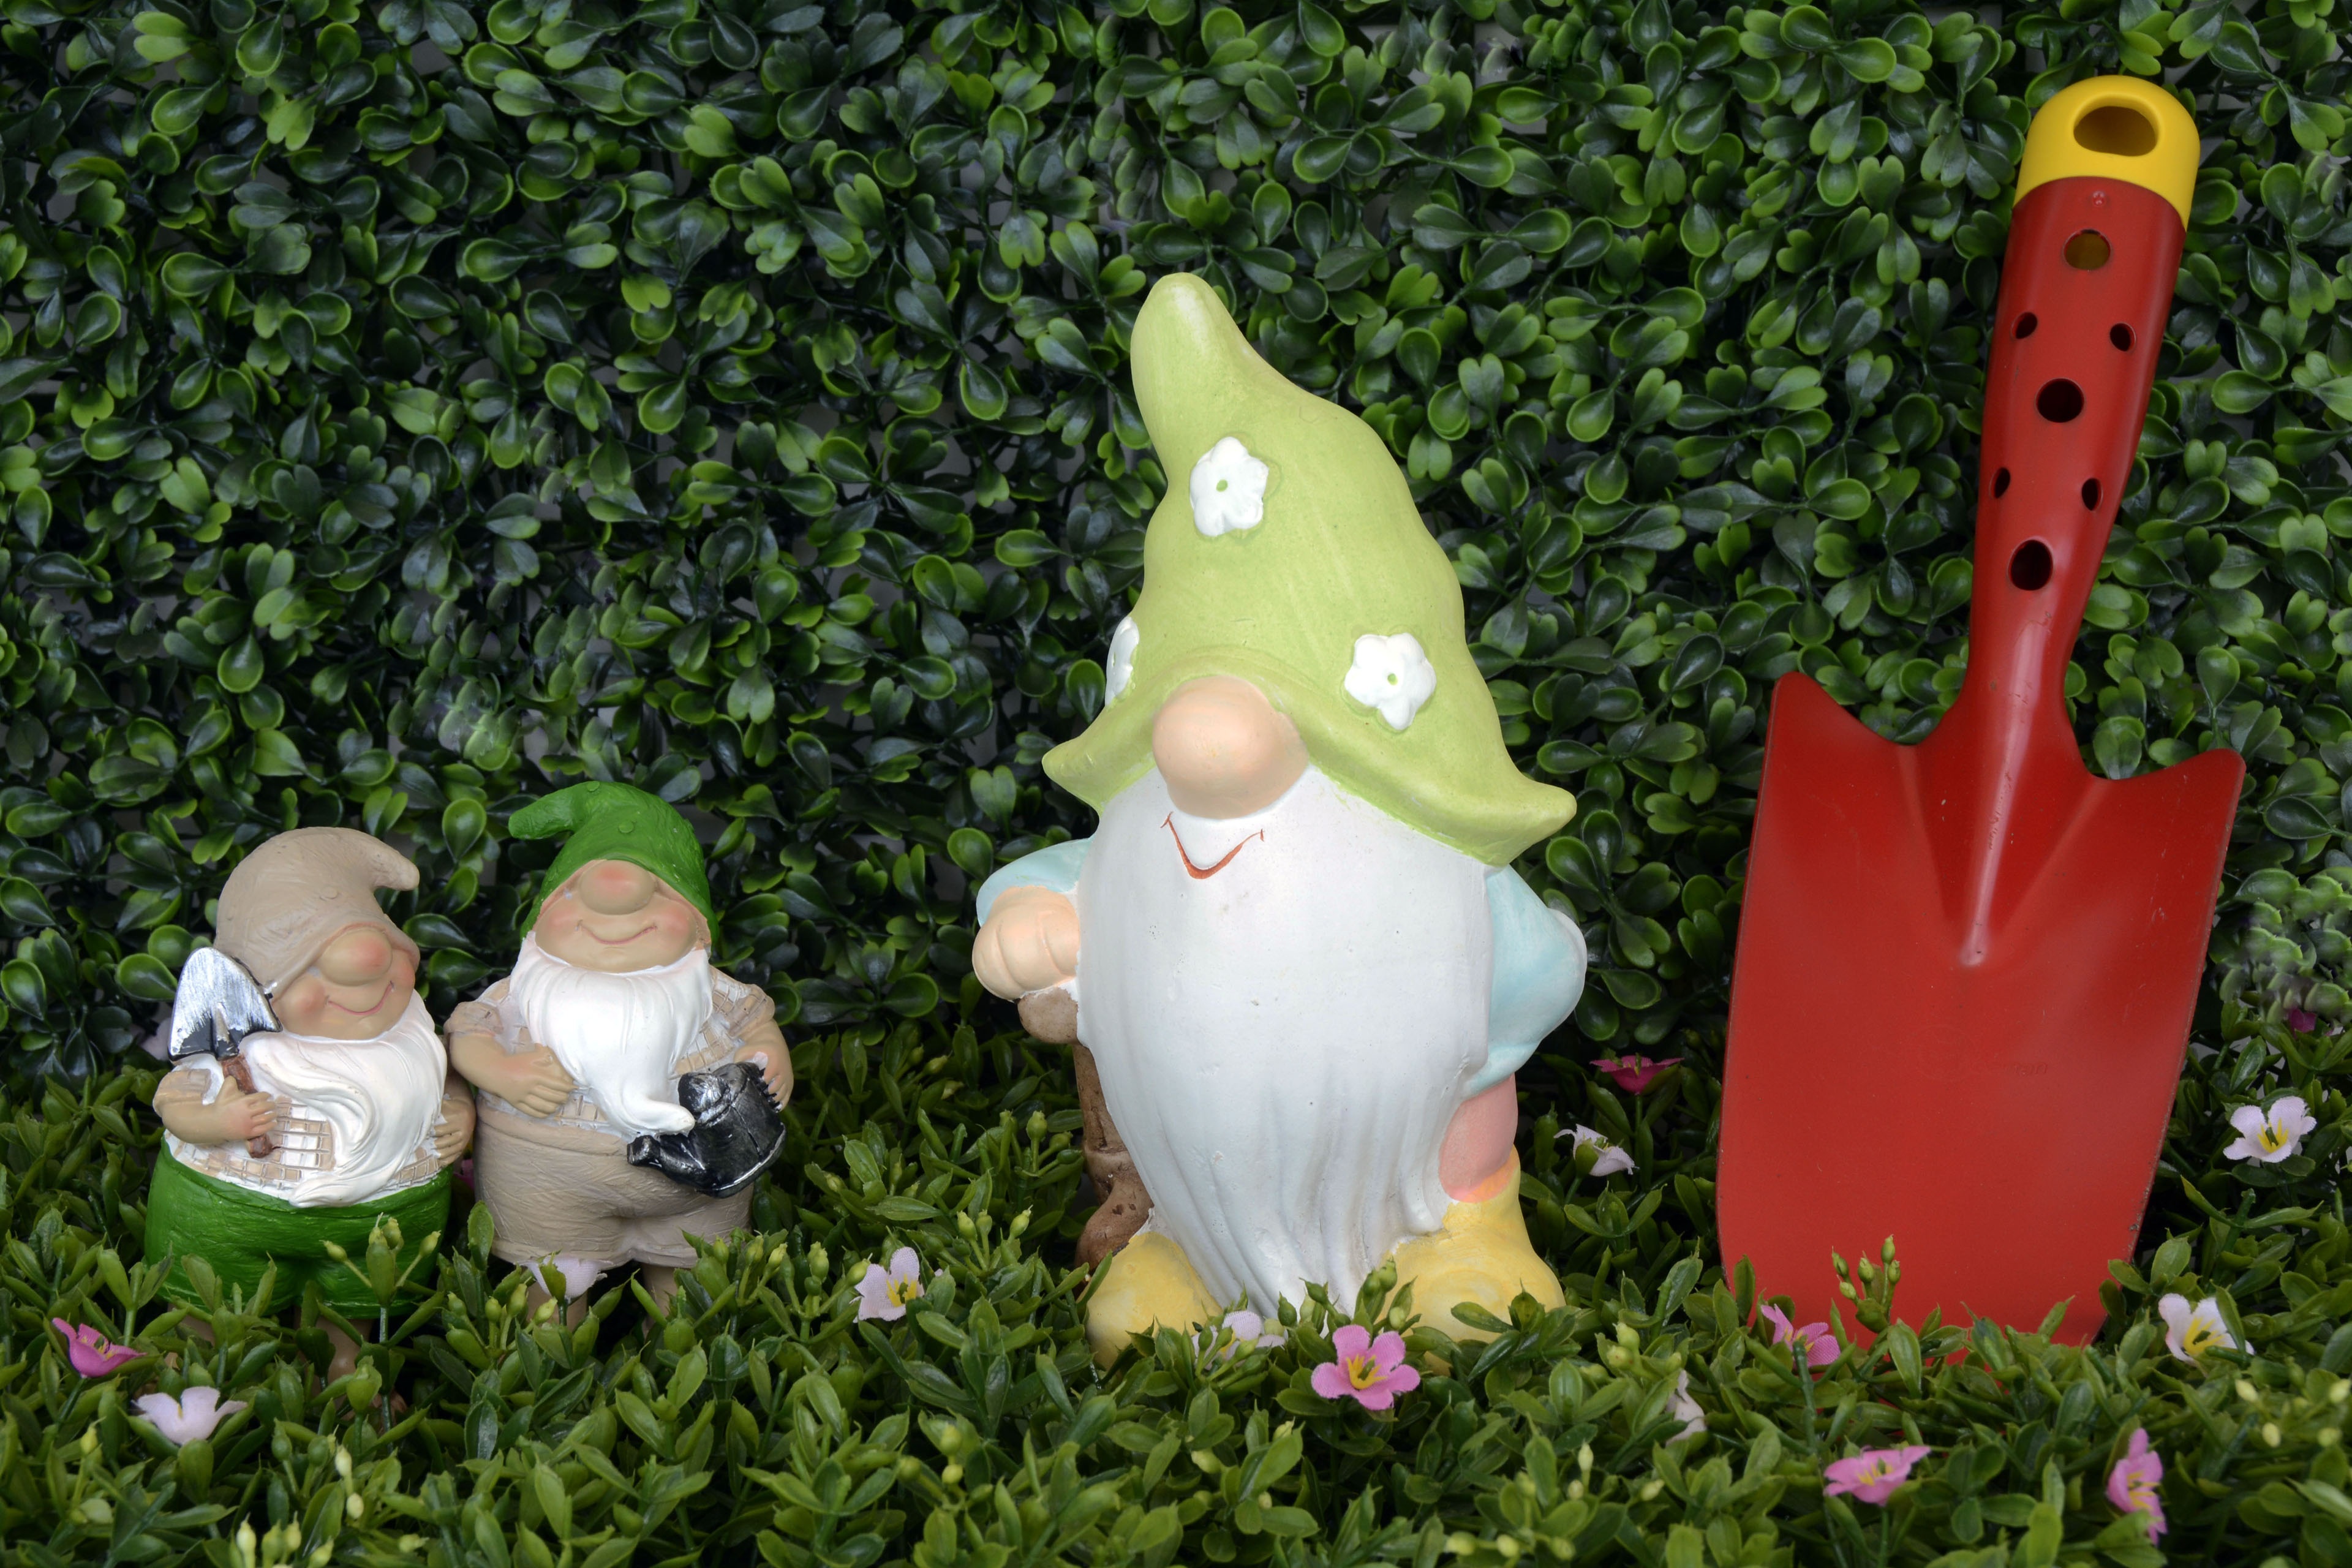
grass, white, lawn, meadow, flower, cute, statue, decoration, green, red, garden, toy, deco, fabric, help, bart, figure, gardening, figurine, funny, dwarf, garden figurines, coupon, garden gnome, hard working, hand shovel, lawn ornament